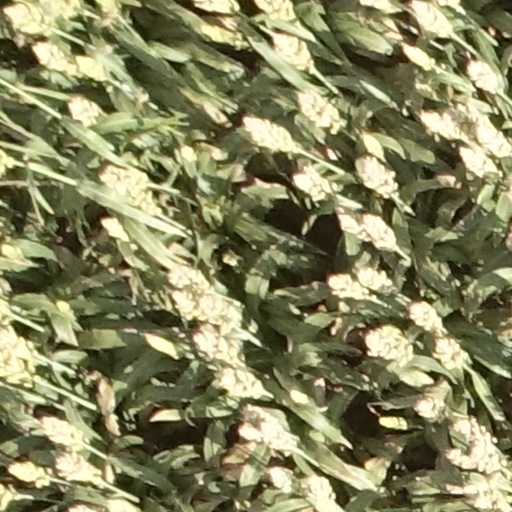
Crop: sorghum